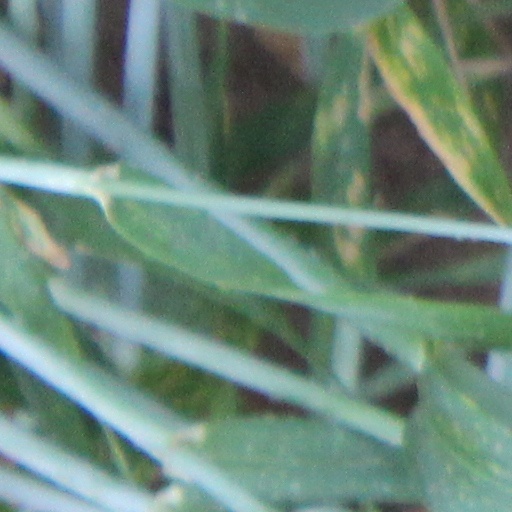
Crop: wheat